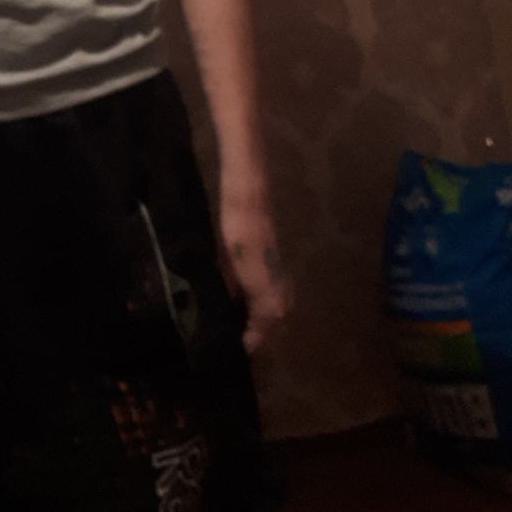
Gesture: no_gesture